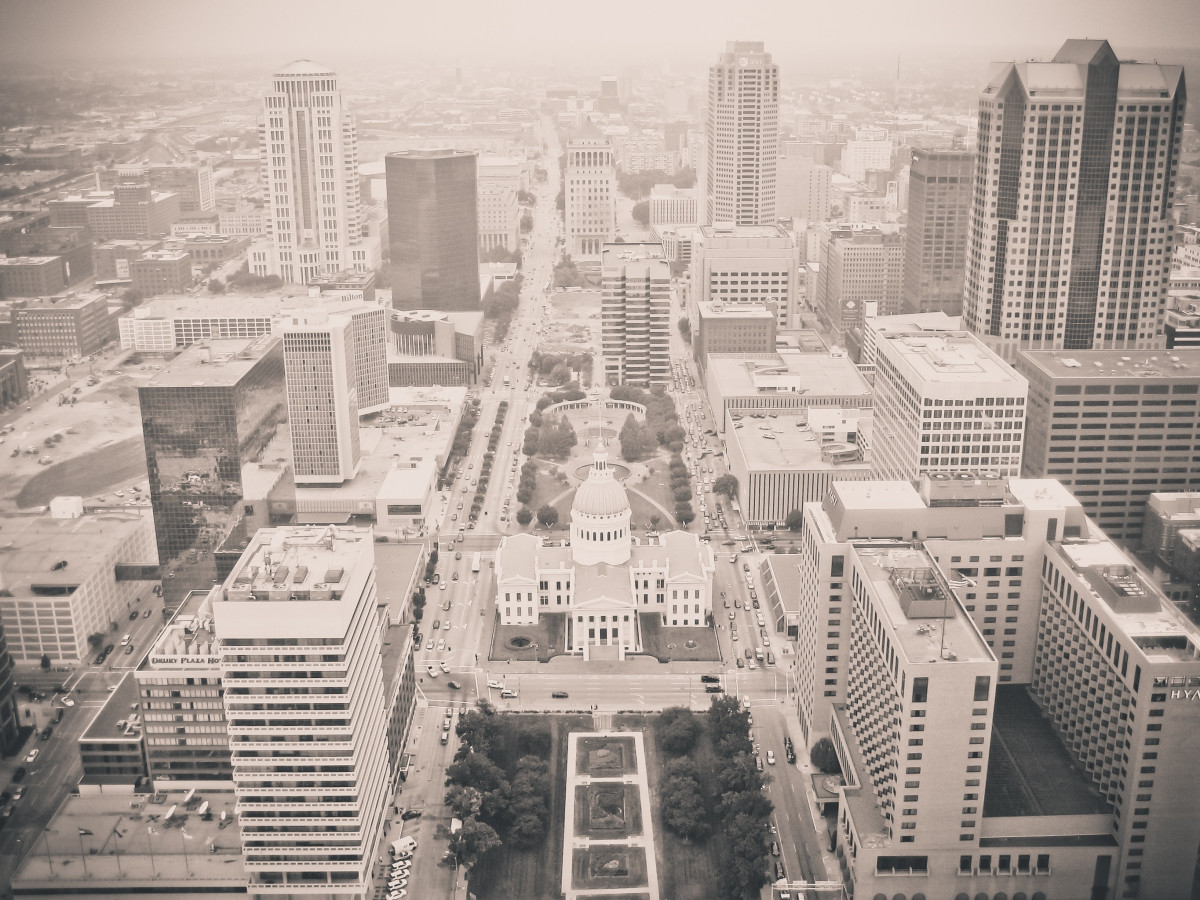
Tags: skyline, building, city, skyscraper, cityscape, downtown, haze, tower block, metropolis, neighbourhood, bird's eye view, aerial photography, urban area, monochrome photography, residential area